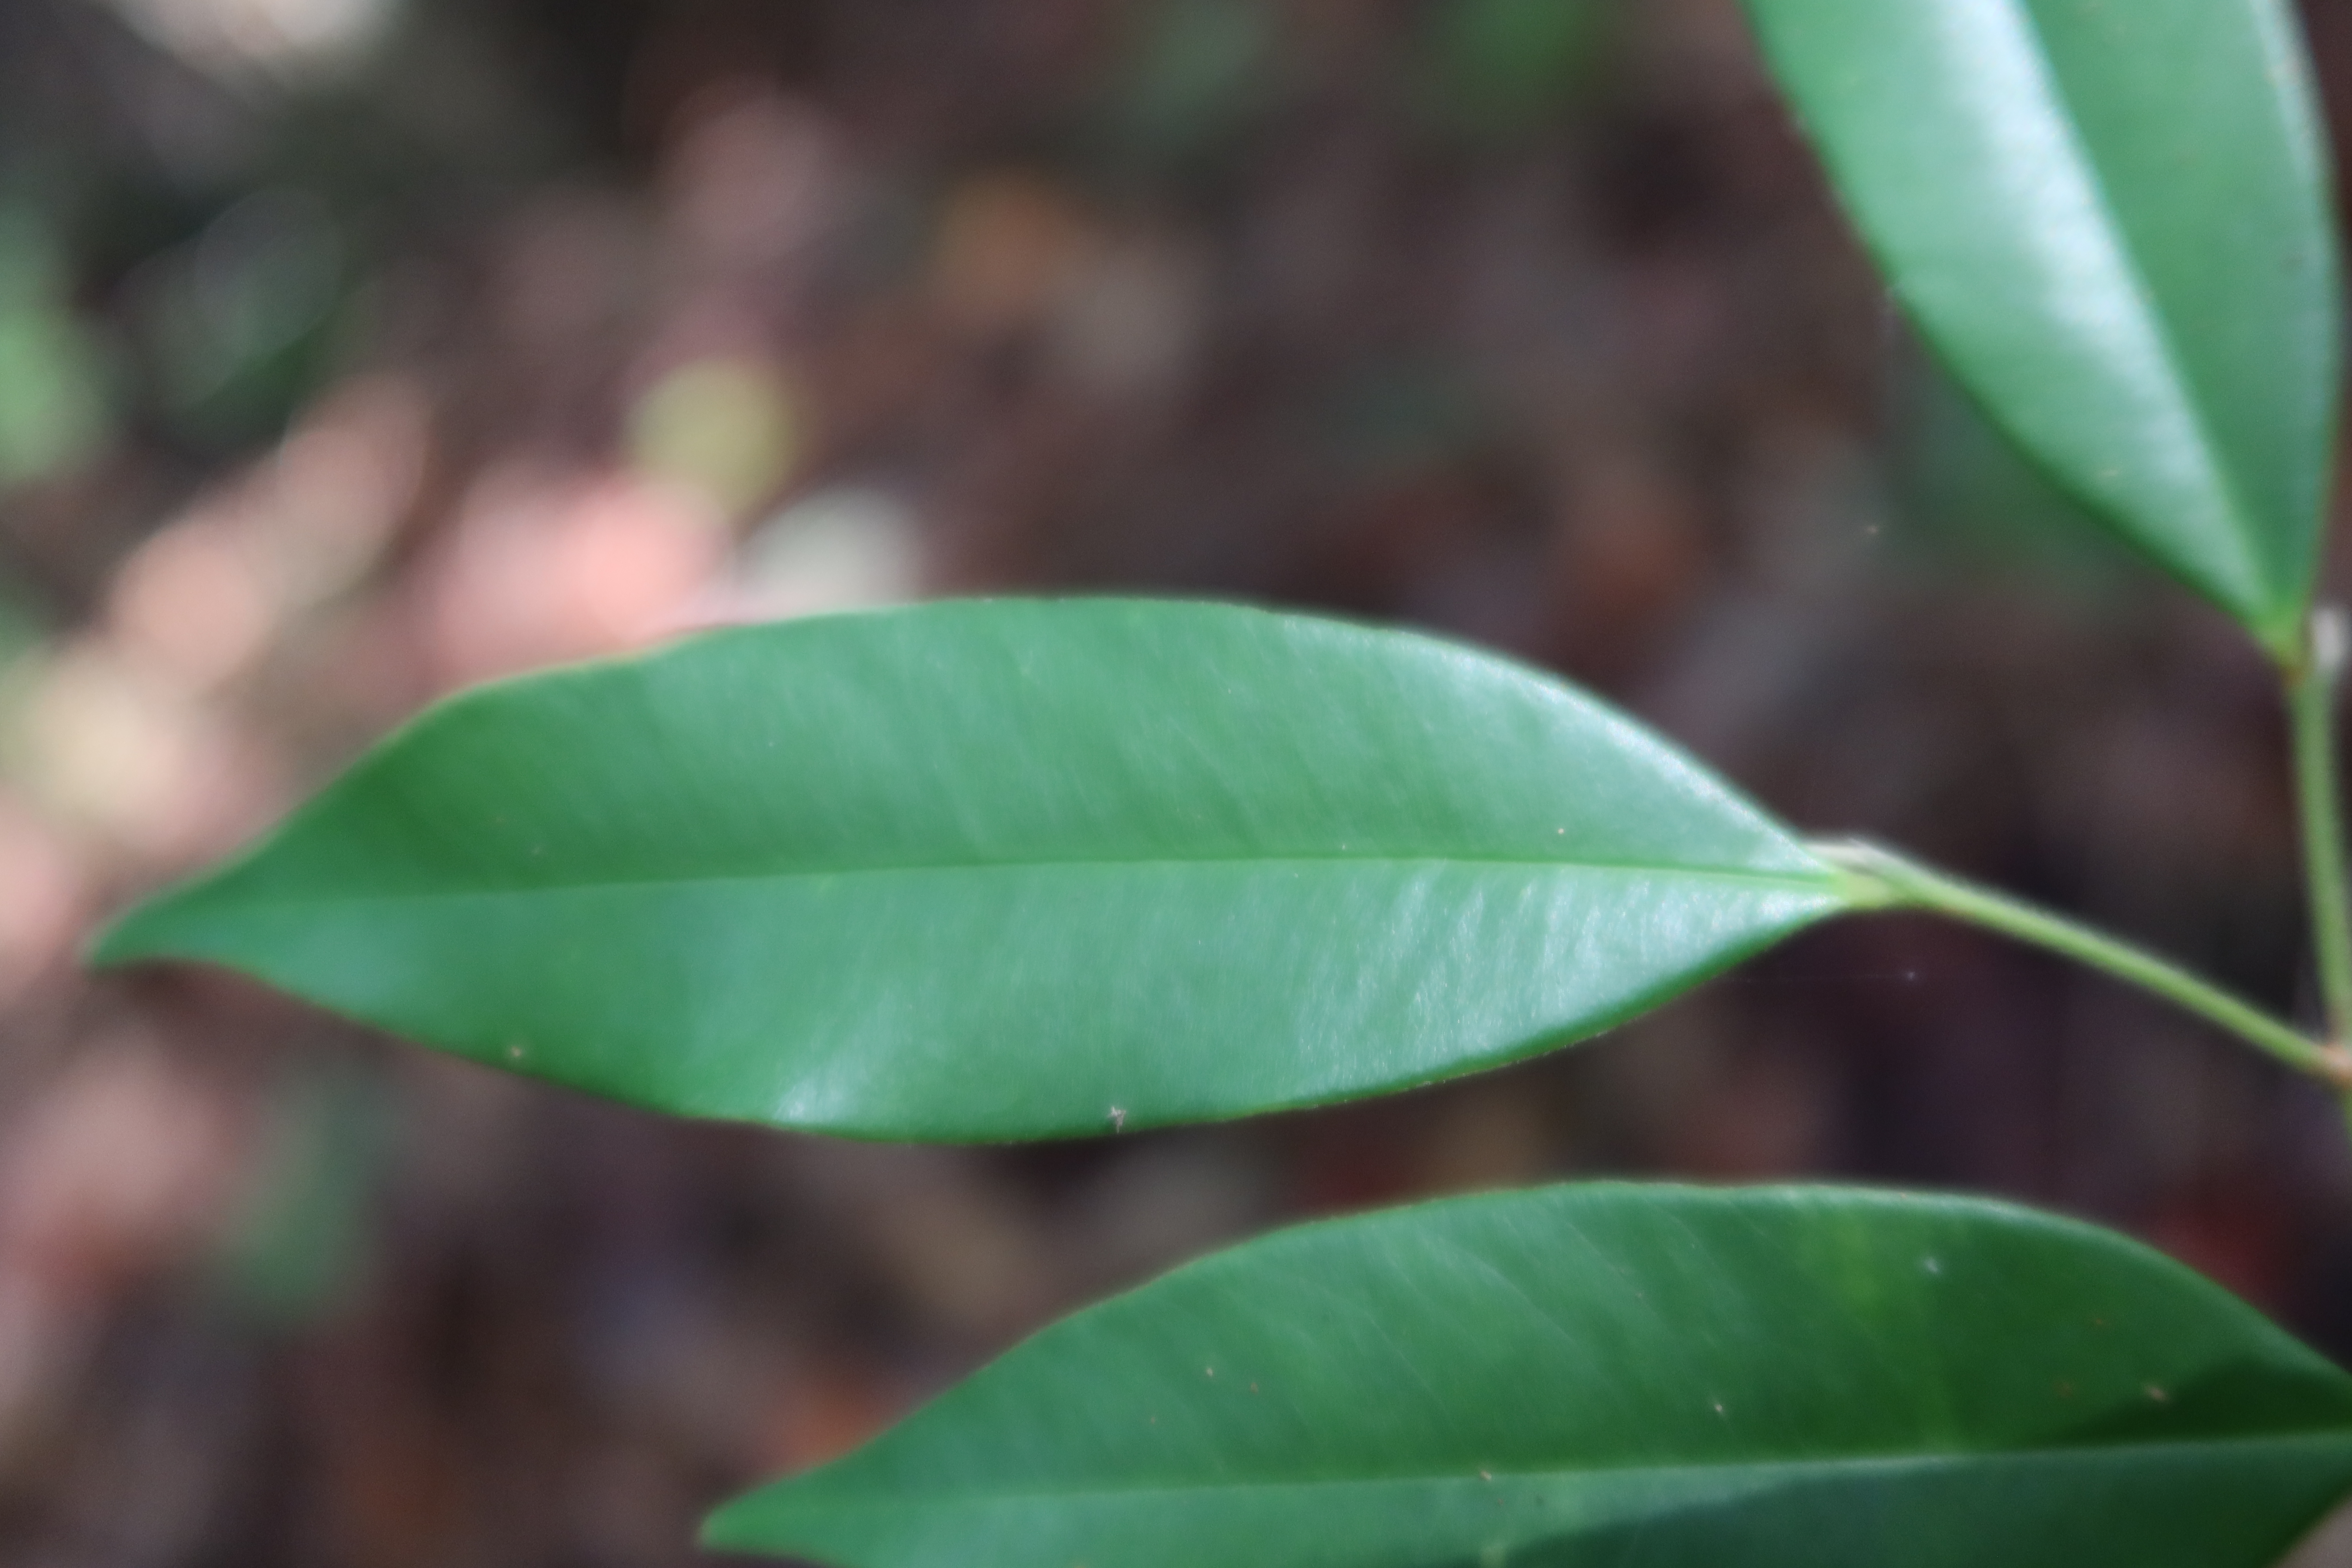
Label: Healthy